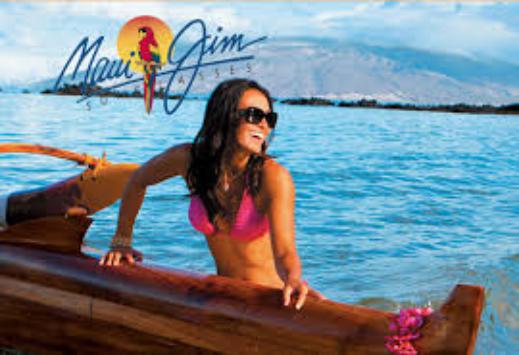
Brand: maui jim
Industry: Clothes